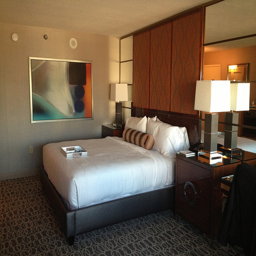
a bed room with two night stands on either side with lamps
This is a big bed with a brown head board and a painting on the wall
A bed in the middle of a nice hotel room.
The room is open and appealing, with a neutral color scheme.
A hotel room shows a King sized bed by the corner.